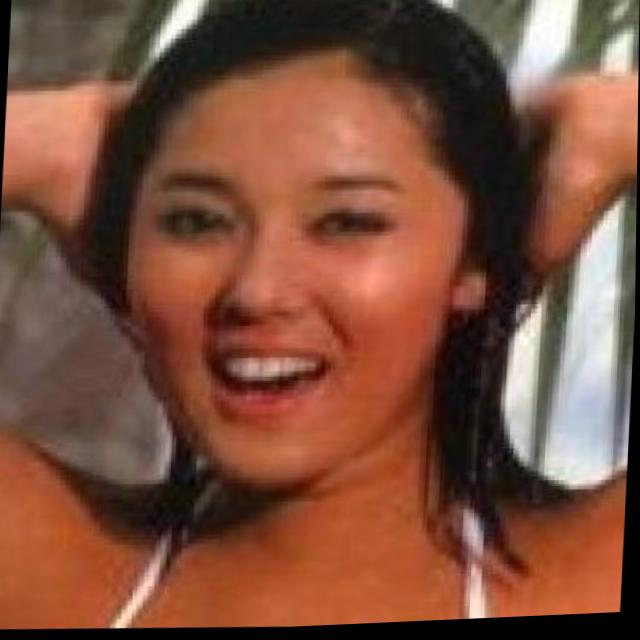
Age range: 21-44